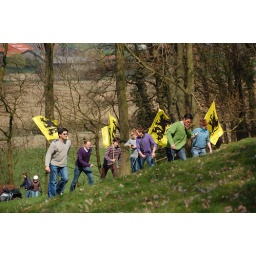
Fans of the home team ascend the hill beside the Koppenberg climb just before the Ronde van Vlaanderen passes through.